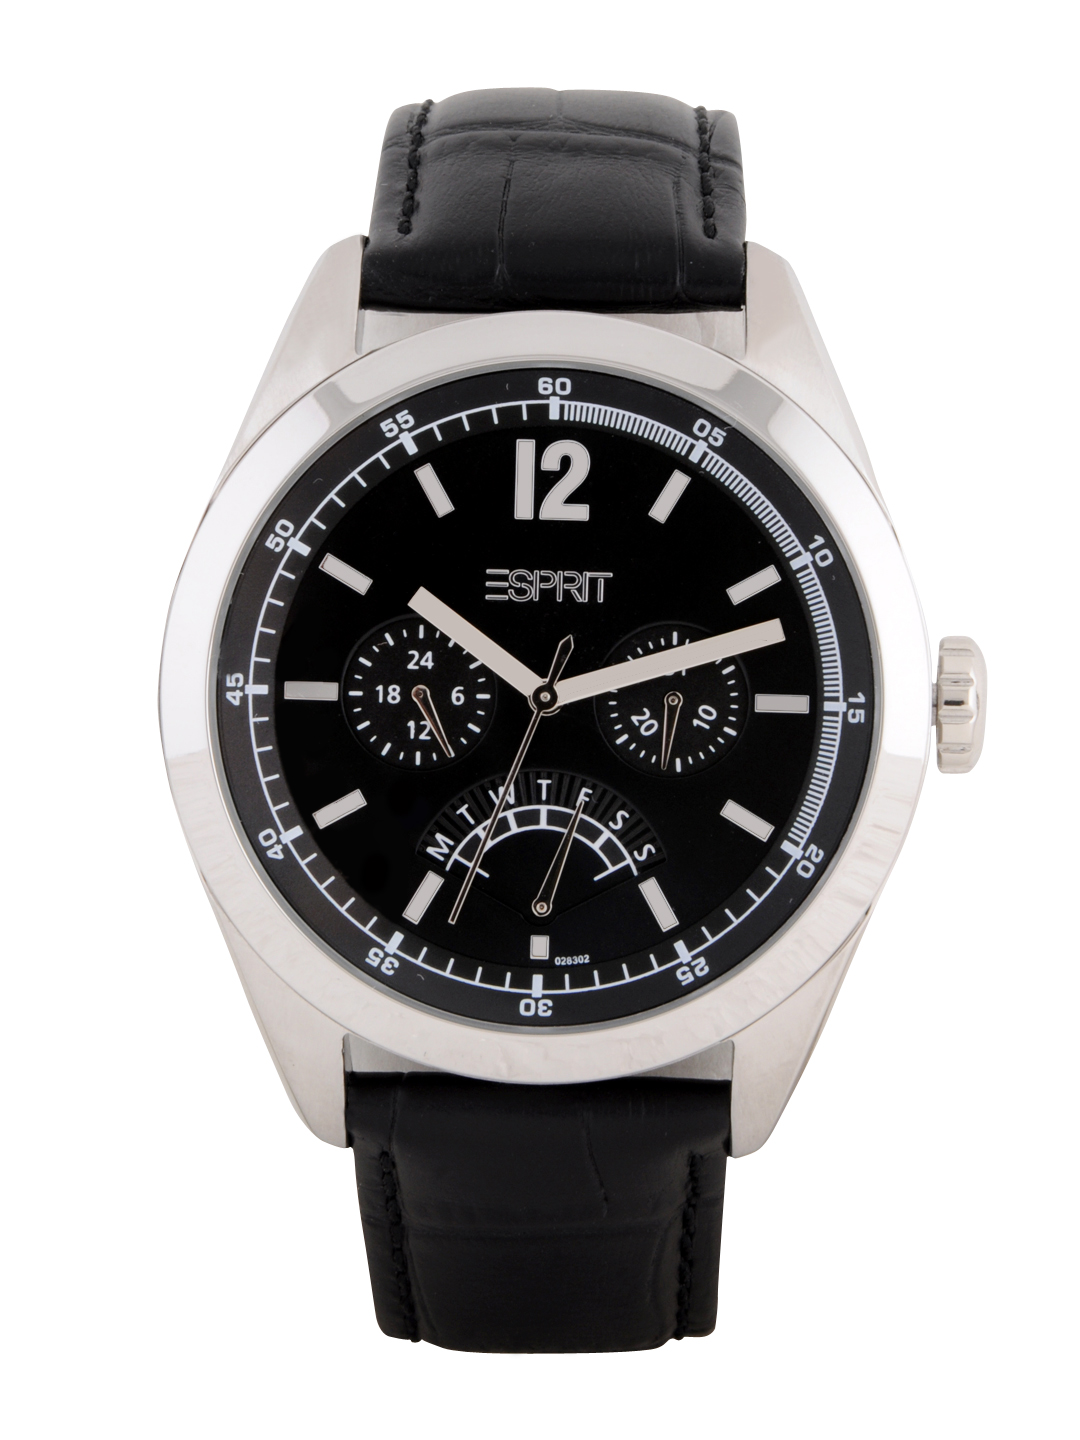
Esprit Men Black Watch
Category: Accessories / Watches / Watches
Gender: Men
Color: Black
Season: Winter 2016
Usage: Casual